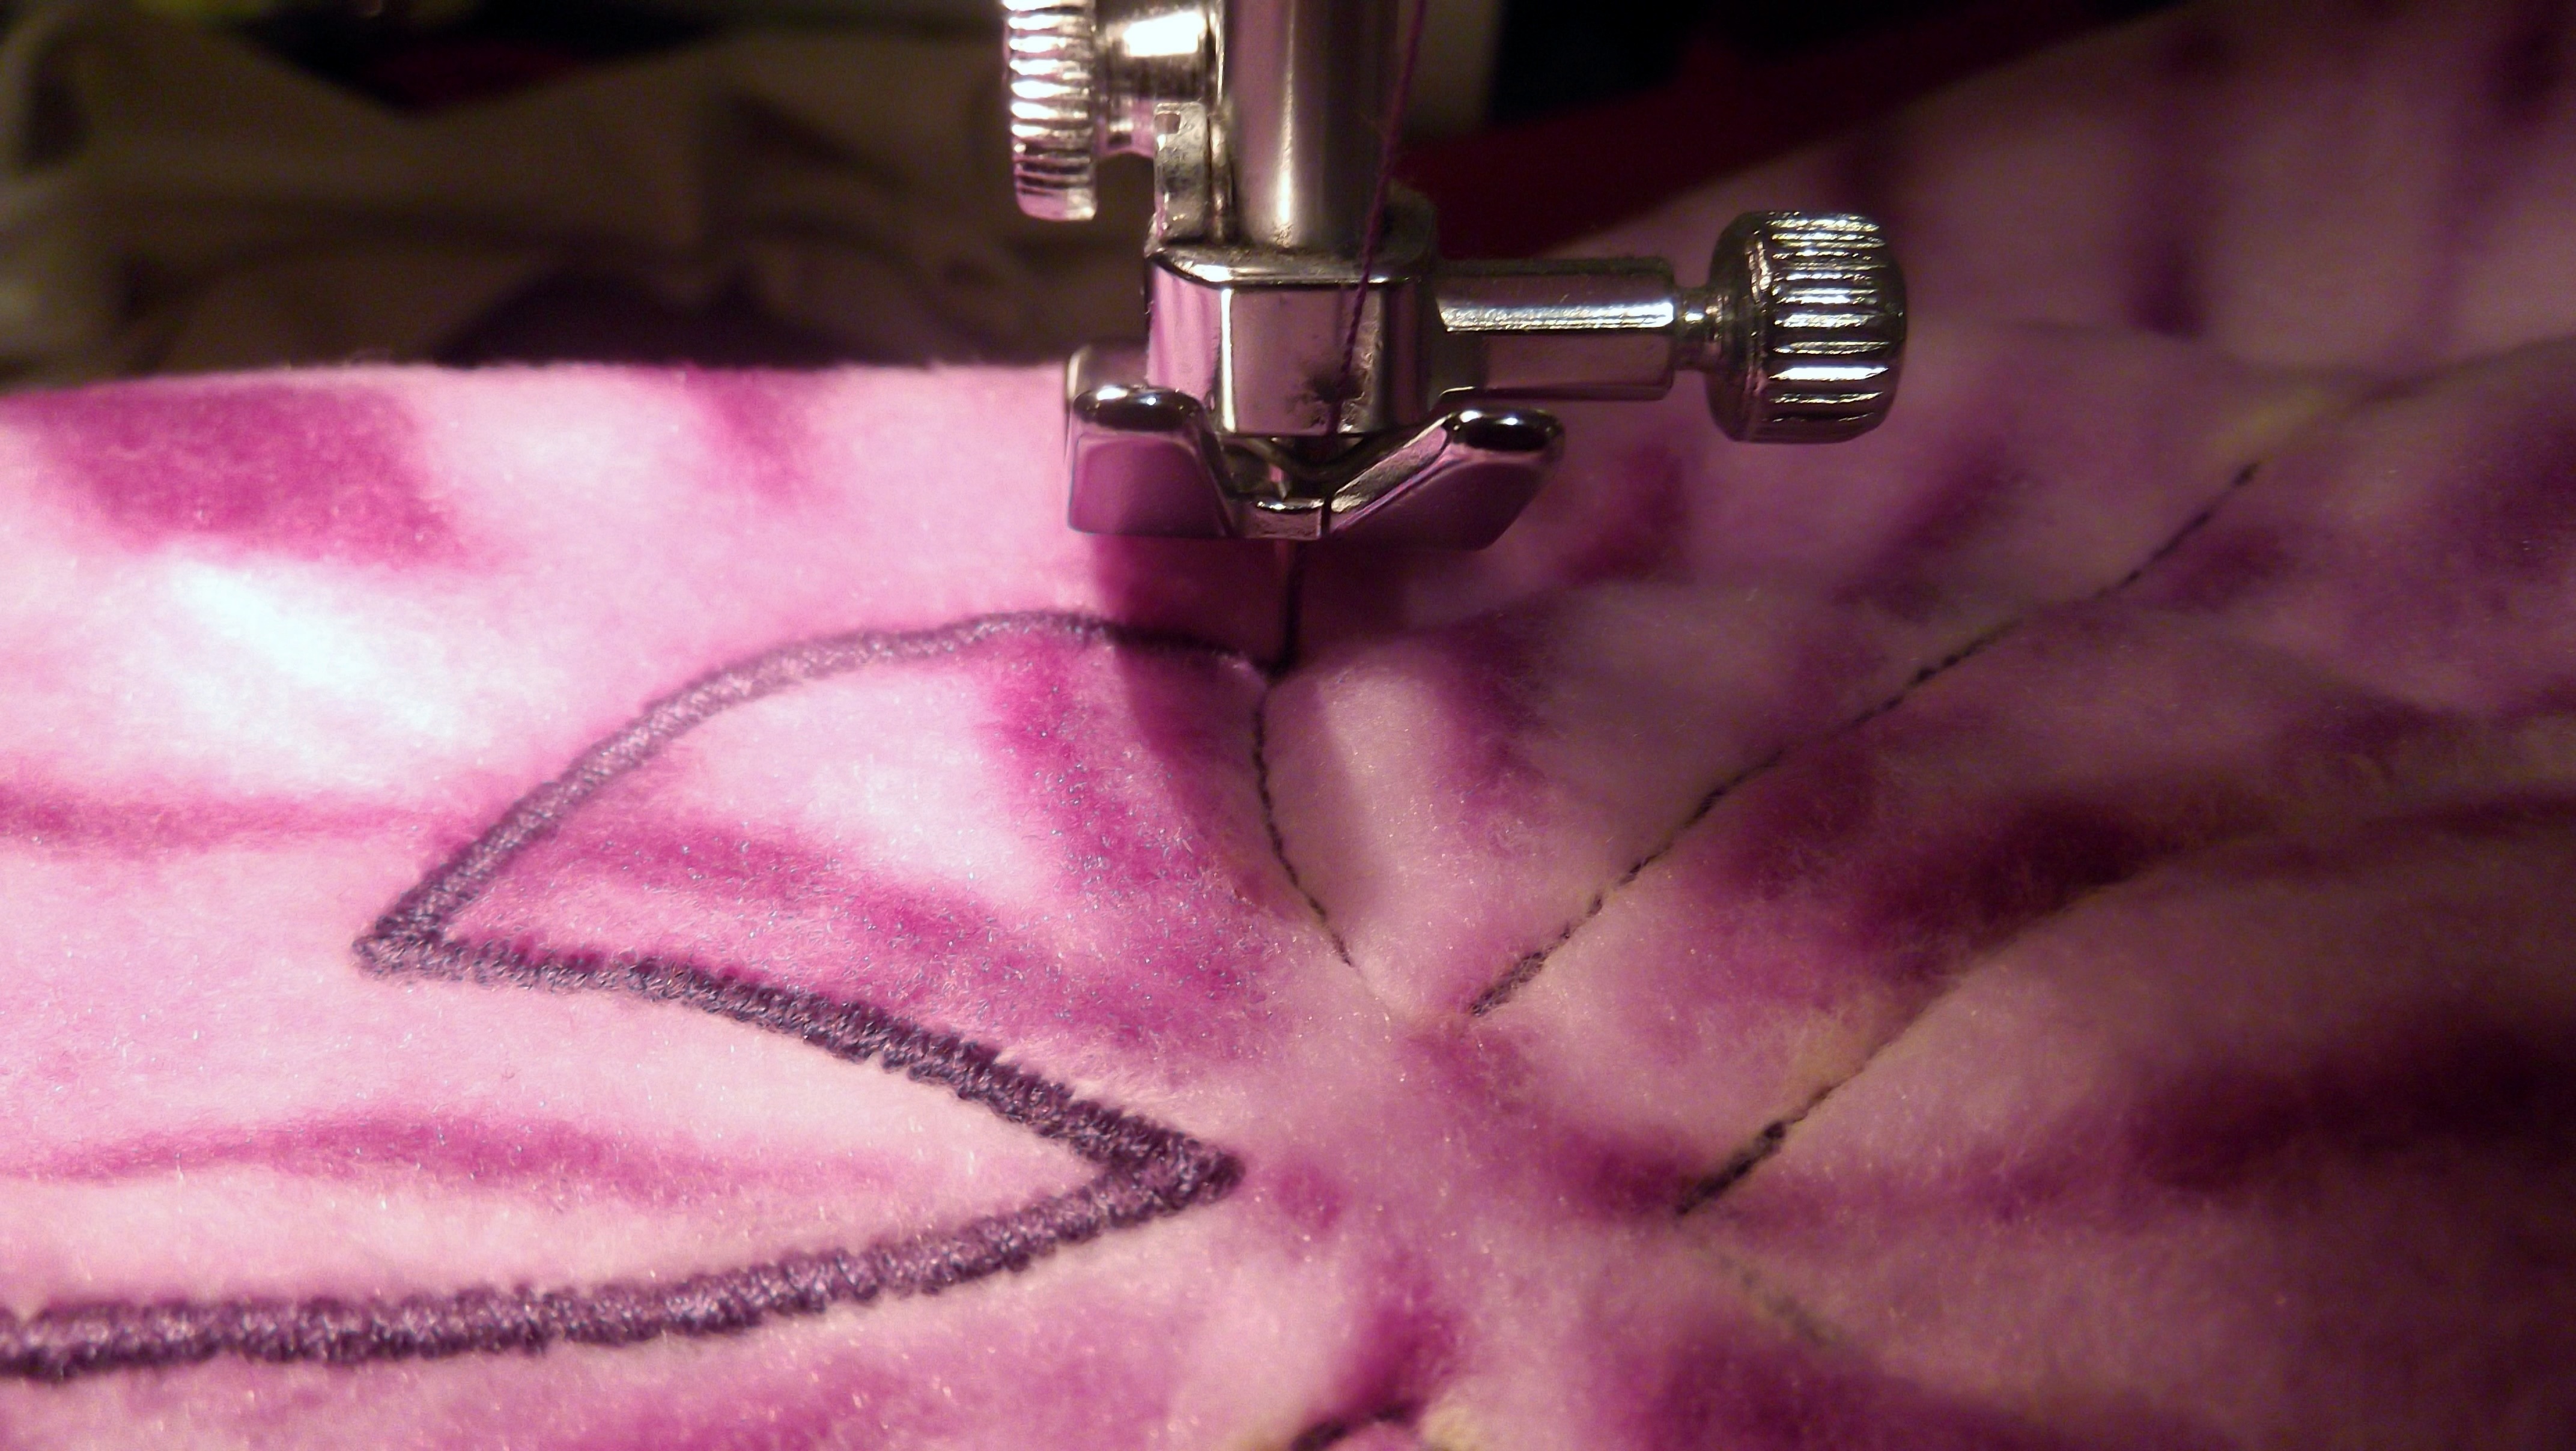
hand, needle, pink, arm, fabric, sewing, sewing machine, thread, close up, precision, stitch